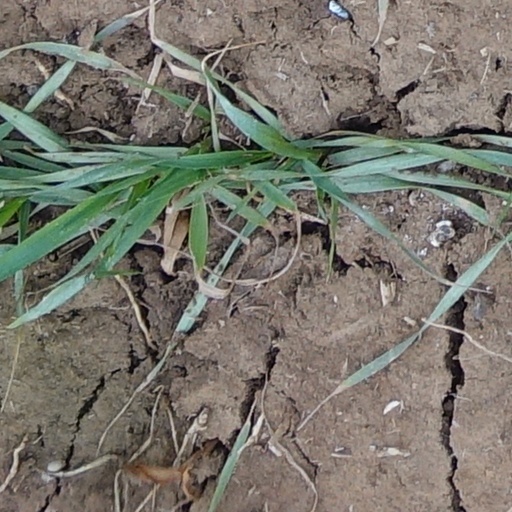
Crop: wheat